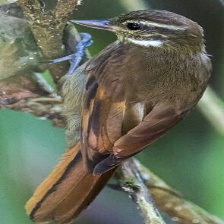
Species: GREAT XENOPS
Scientific name: MEGAXENOPS PARNAGUAE